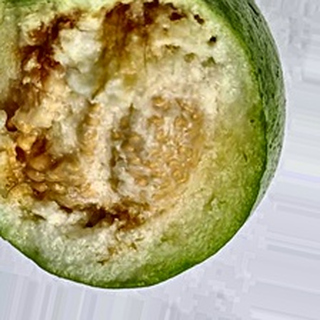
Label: guava_fruit_fly